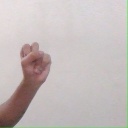
अक्षर: स